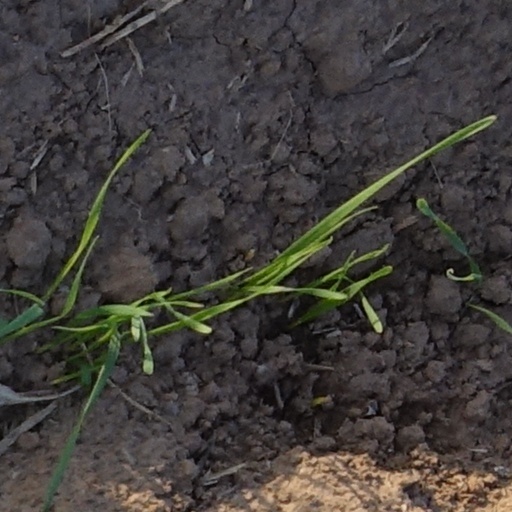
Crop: wheat